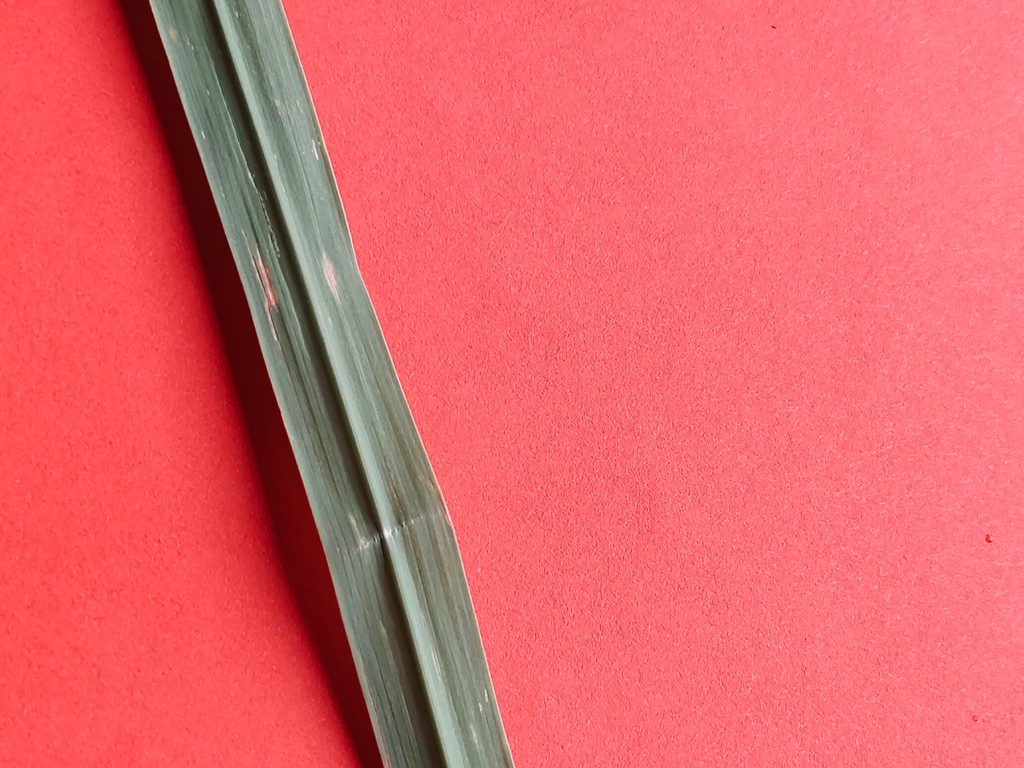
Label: Unhealthy